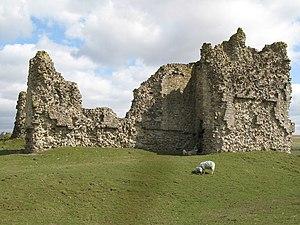
Bewcastle est un civil parish britannique de la cité de Carlisle, dans le comté de Cumbria en Angleterre. Lors du recensement de 2001, elle comptait 411 habitants.